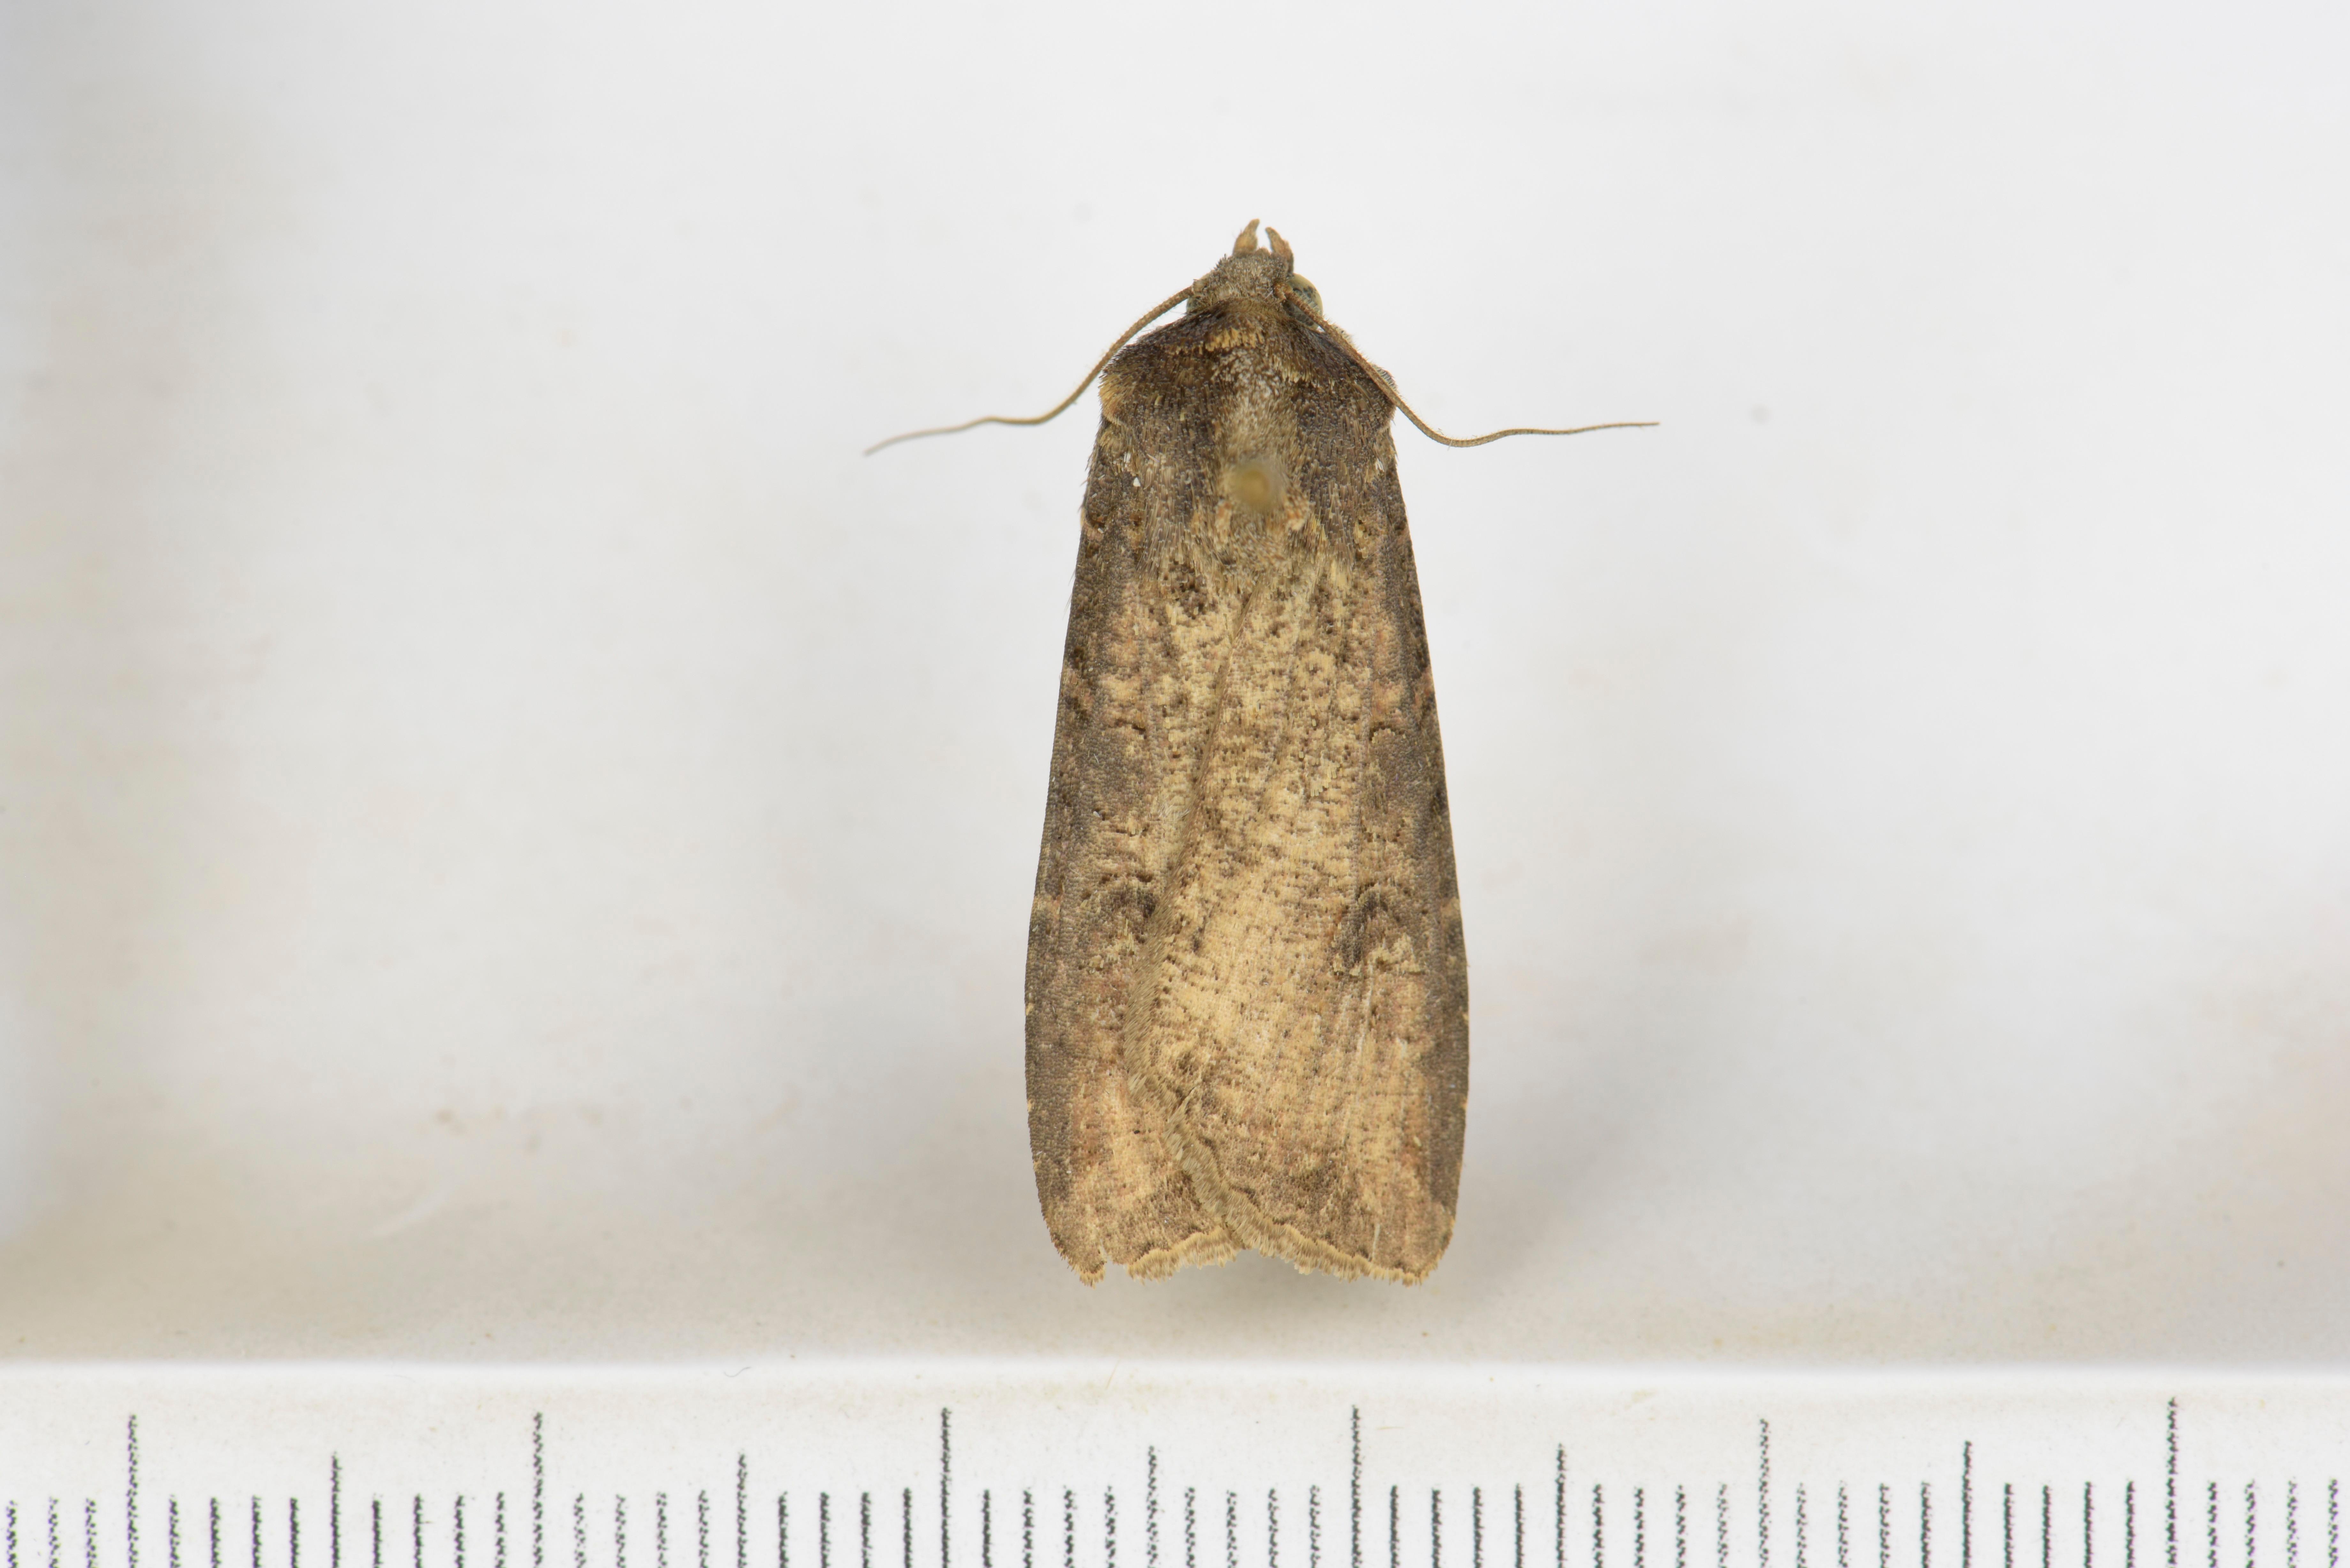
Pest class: cutworms